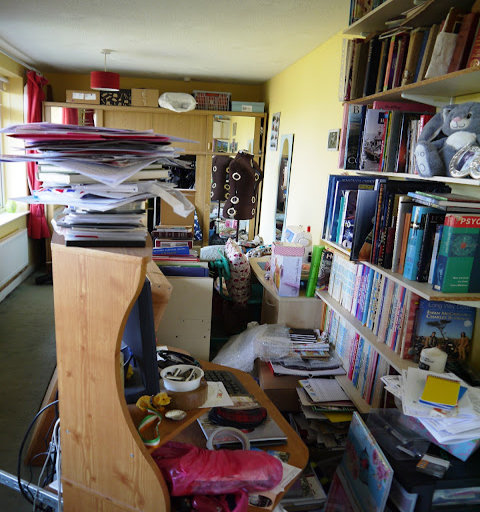
mess in the spare room